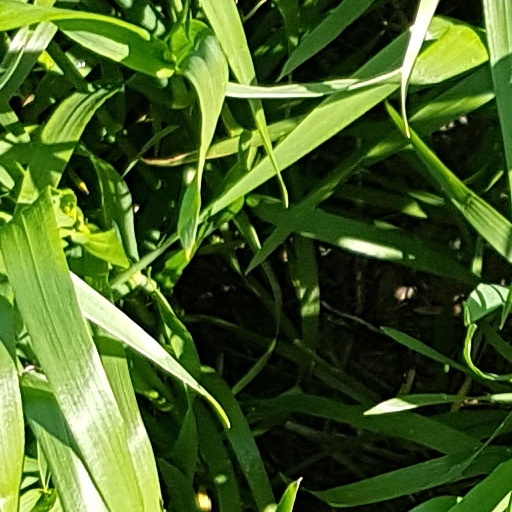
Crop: wheat